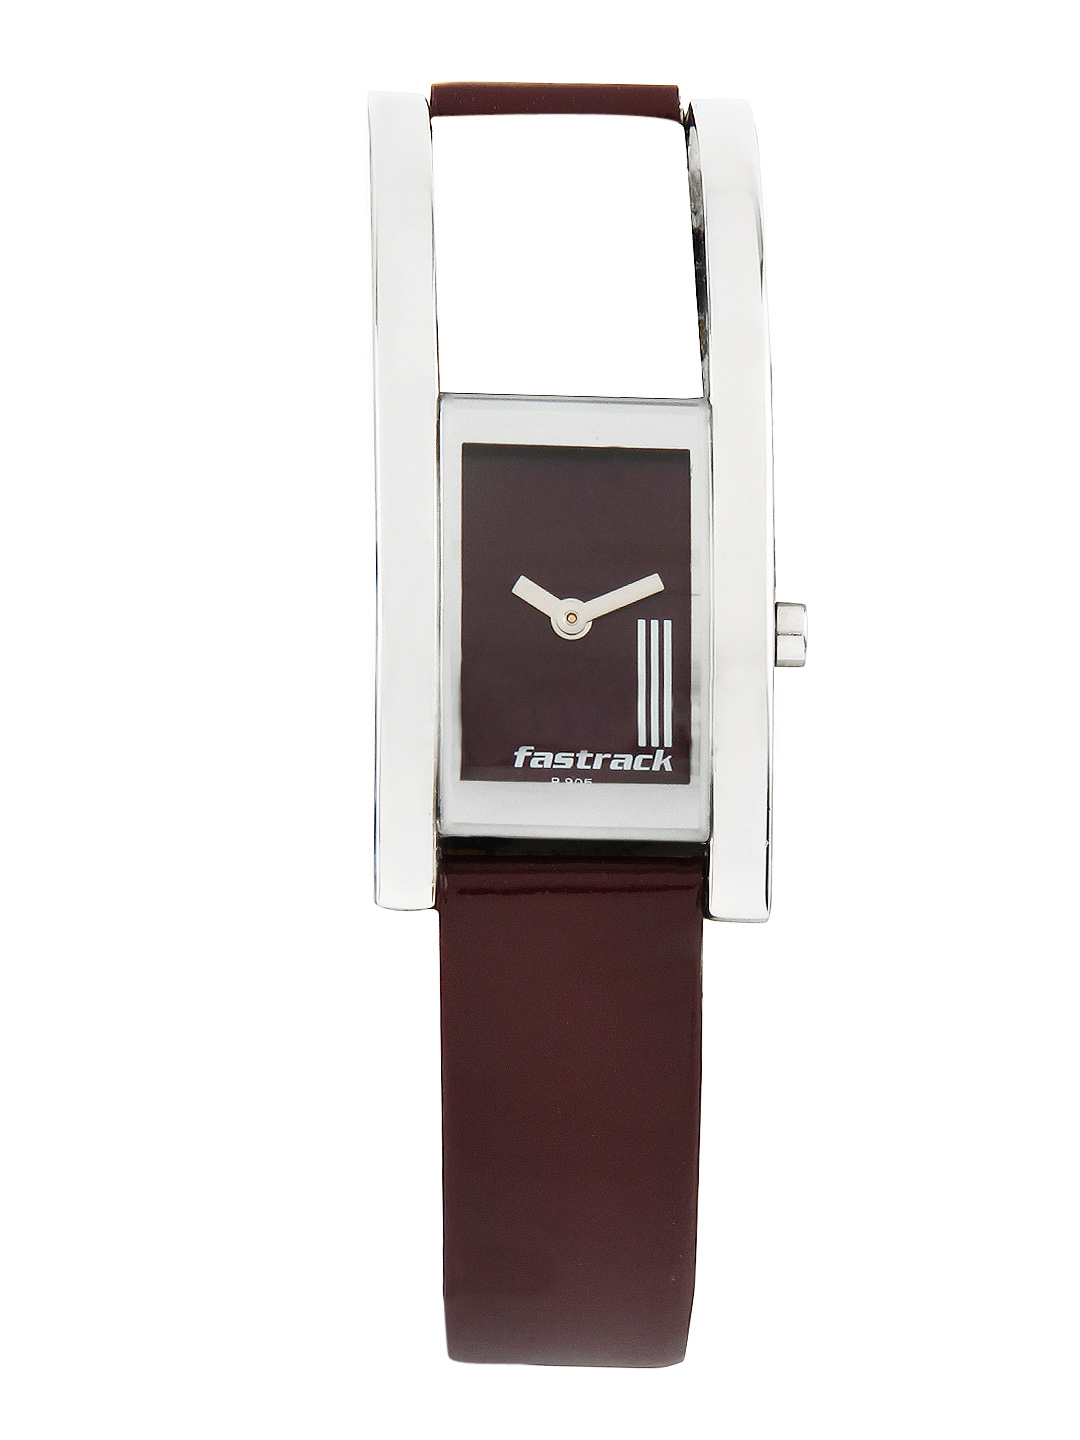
Fastrack Women Maroon Dial Watch
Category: Accessories / Watches / Watches
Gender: Women
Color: Maroon
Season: Winter 2016
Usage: Casual